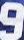
Number: 9